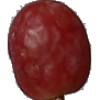
Label: Grape Pink 1